Diamond DA42 Twin Star

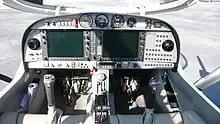
Instrument panel of a DA42 Twin Star, note the installed Garmin G1000 glass cockpit present

During April 2004, the DA42 Twin Star received certification from the European Aviation Safety Agency (EASA) under the latter's newly-introduced Part procedures. In July 2005, the aircraft was awarded certification from the Federal Aviation Administration (FAA) in the US. It has been certified to fly under both visual flight rules (VFR) and instrument flight rules (IFR), allowing it to be operated under a wide range of conditions. At the time of its introduction to service, aerospace publication Flight International observed that "The DA42 has no natural competitors in its class and sets a benchmark for European general aviation".